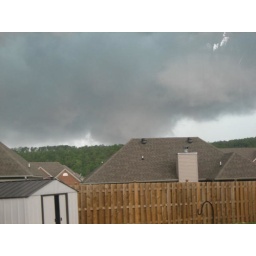
wall cloud in Forest Lakes on Bear Creek Rd.